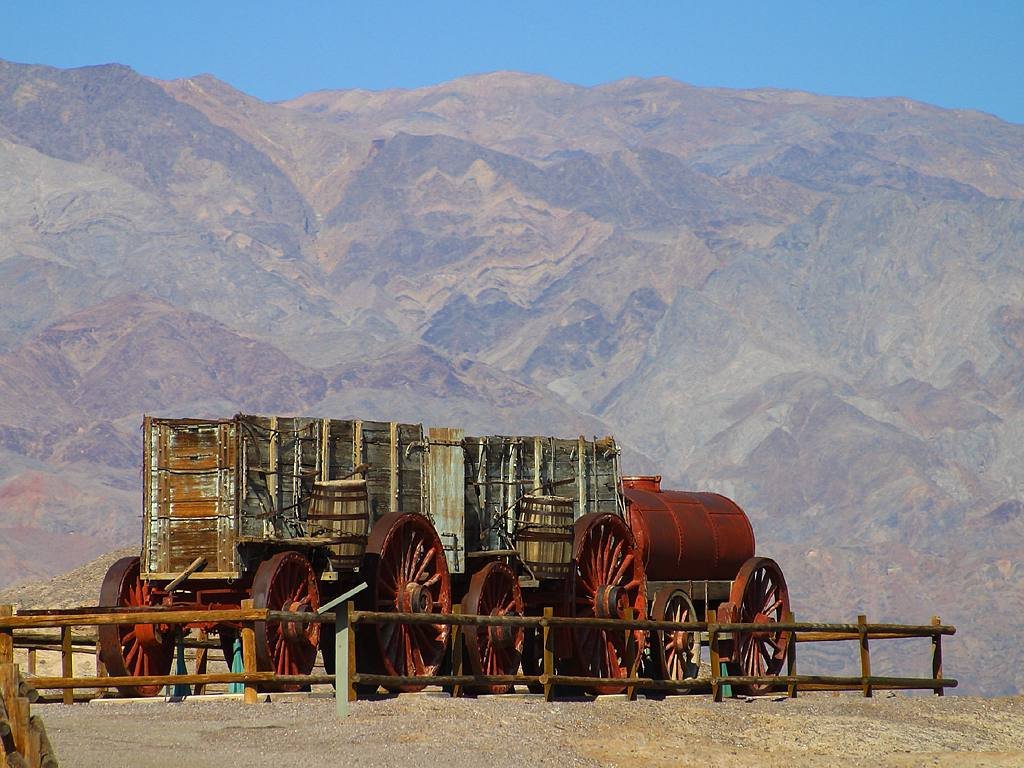
landscape, sand, desert, train, dry, transport, vehicle, ranch, usa, agriculture, california, mojave desert, hot, steam engine, nevada, loren, rural area, death valley, wild west, natural environment